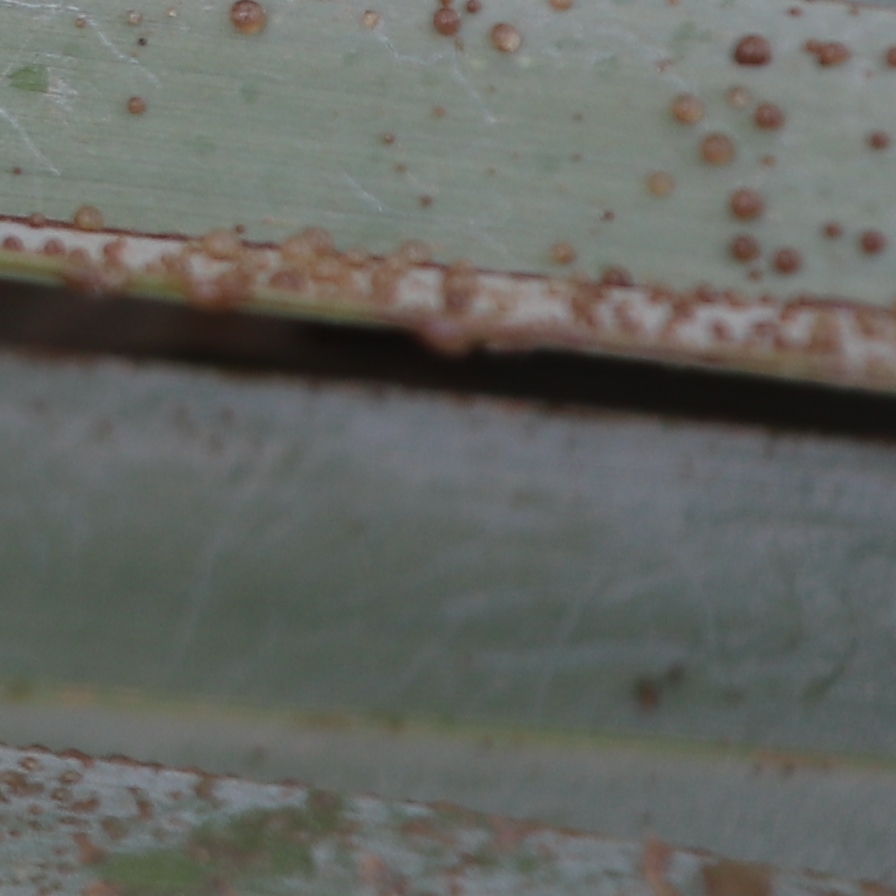
Label: Honey